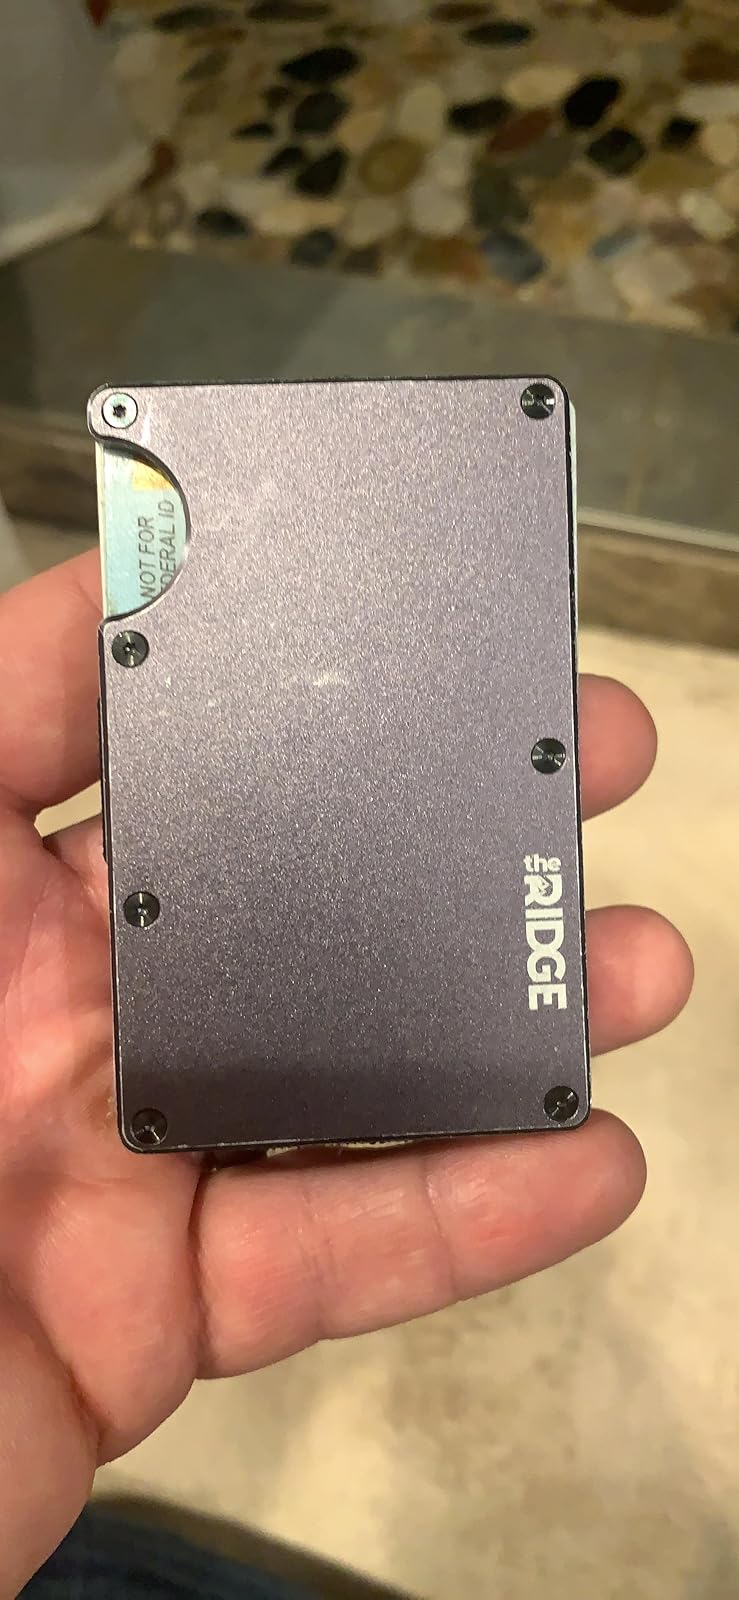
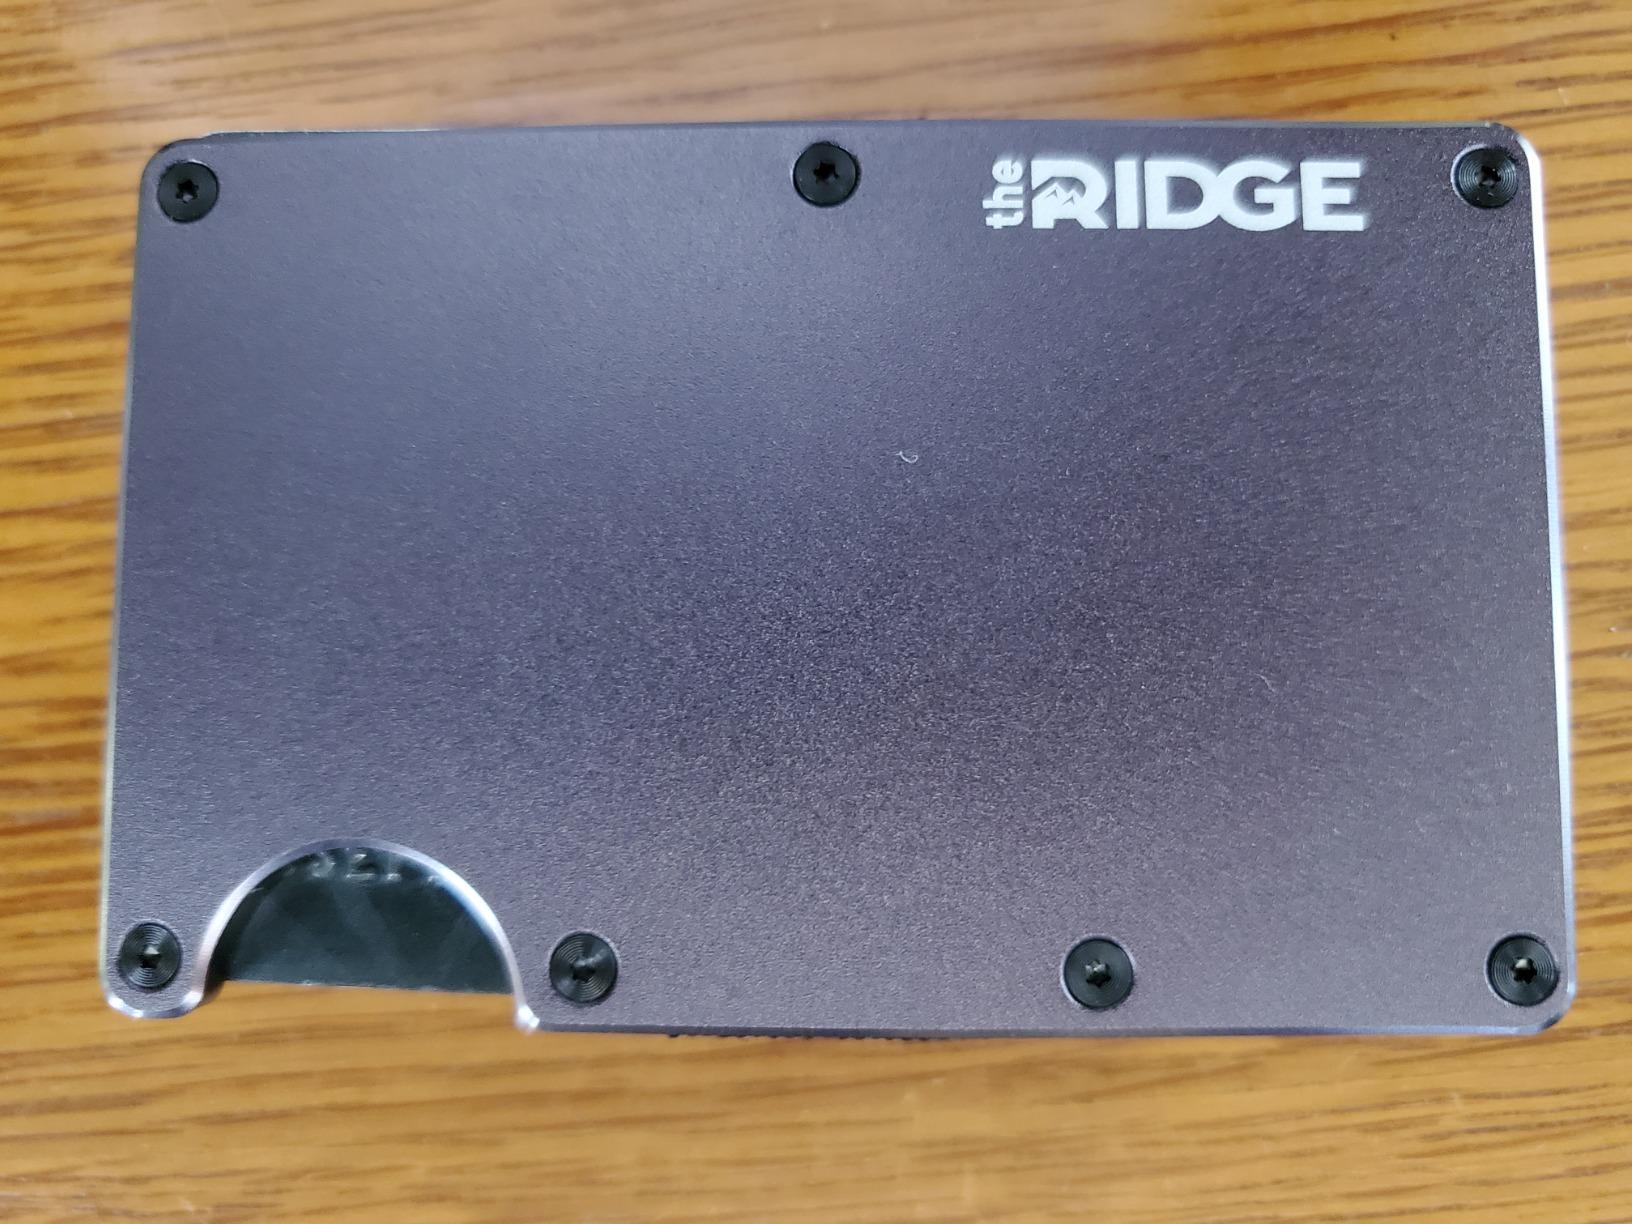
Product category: accessories_wallet
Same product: yes